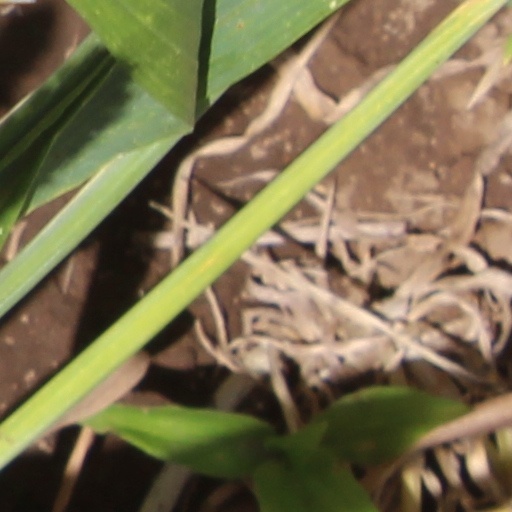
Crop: wheat